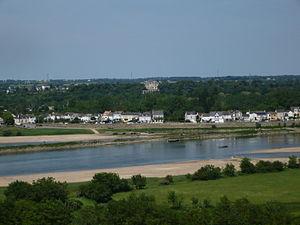
Vue de la Loire et des quais de Varades
Loireauxence est, depuis le 1ᵉʳ janvier 2016, une commune nouvelle française née de la fusion des communes de Belligné, La Chapelle-Saint-Sauveur, La Rouxière et Varades dans le département de la Loire-Atlantique, en région Pays-de-la-Loire.
Varades est une ancienne commune de l'Ouest de la France, située dans le département de la Loire-Atlantique, en région Pays de la Loire, devenue le 1ᵉʳ janvier 2016 une commune déléguée de la commune nouvelle de Loireauxence.